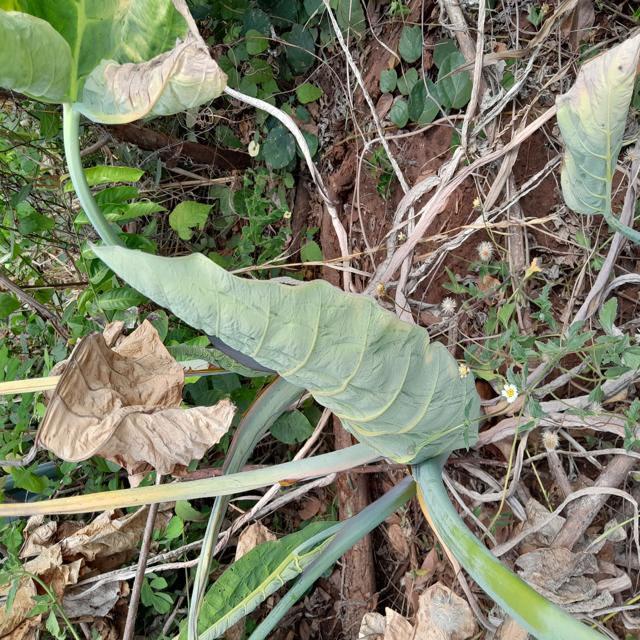
Label: Healthy